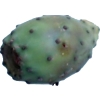
Label: cactus_fruit_green